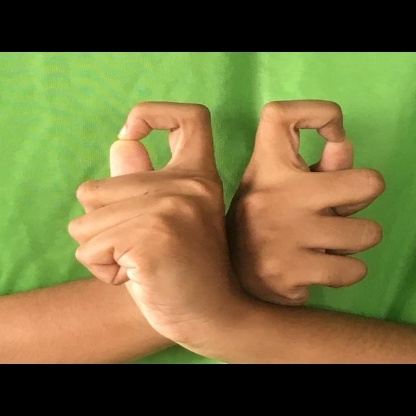
Mudra: Berunda